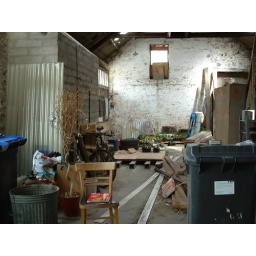
The window in the end wall blew in during recent storms.